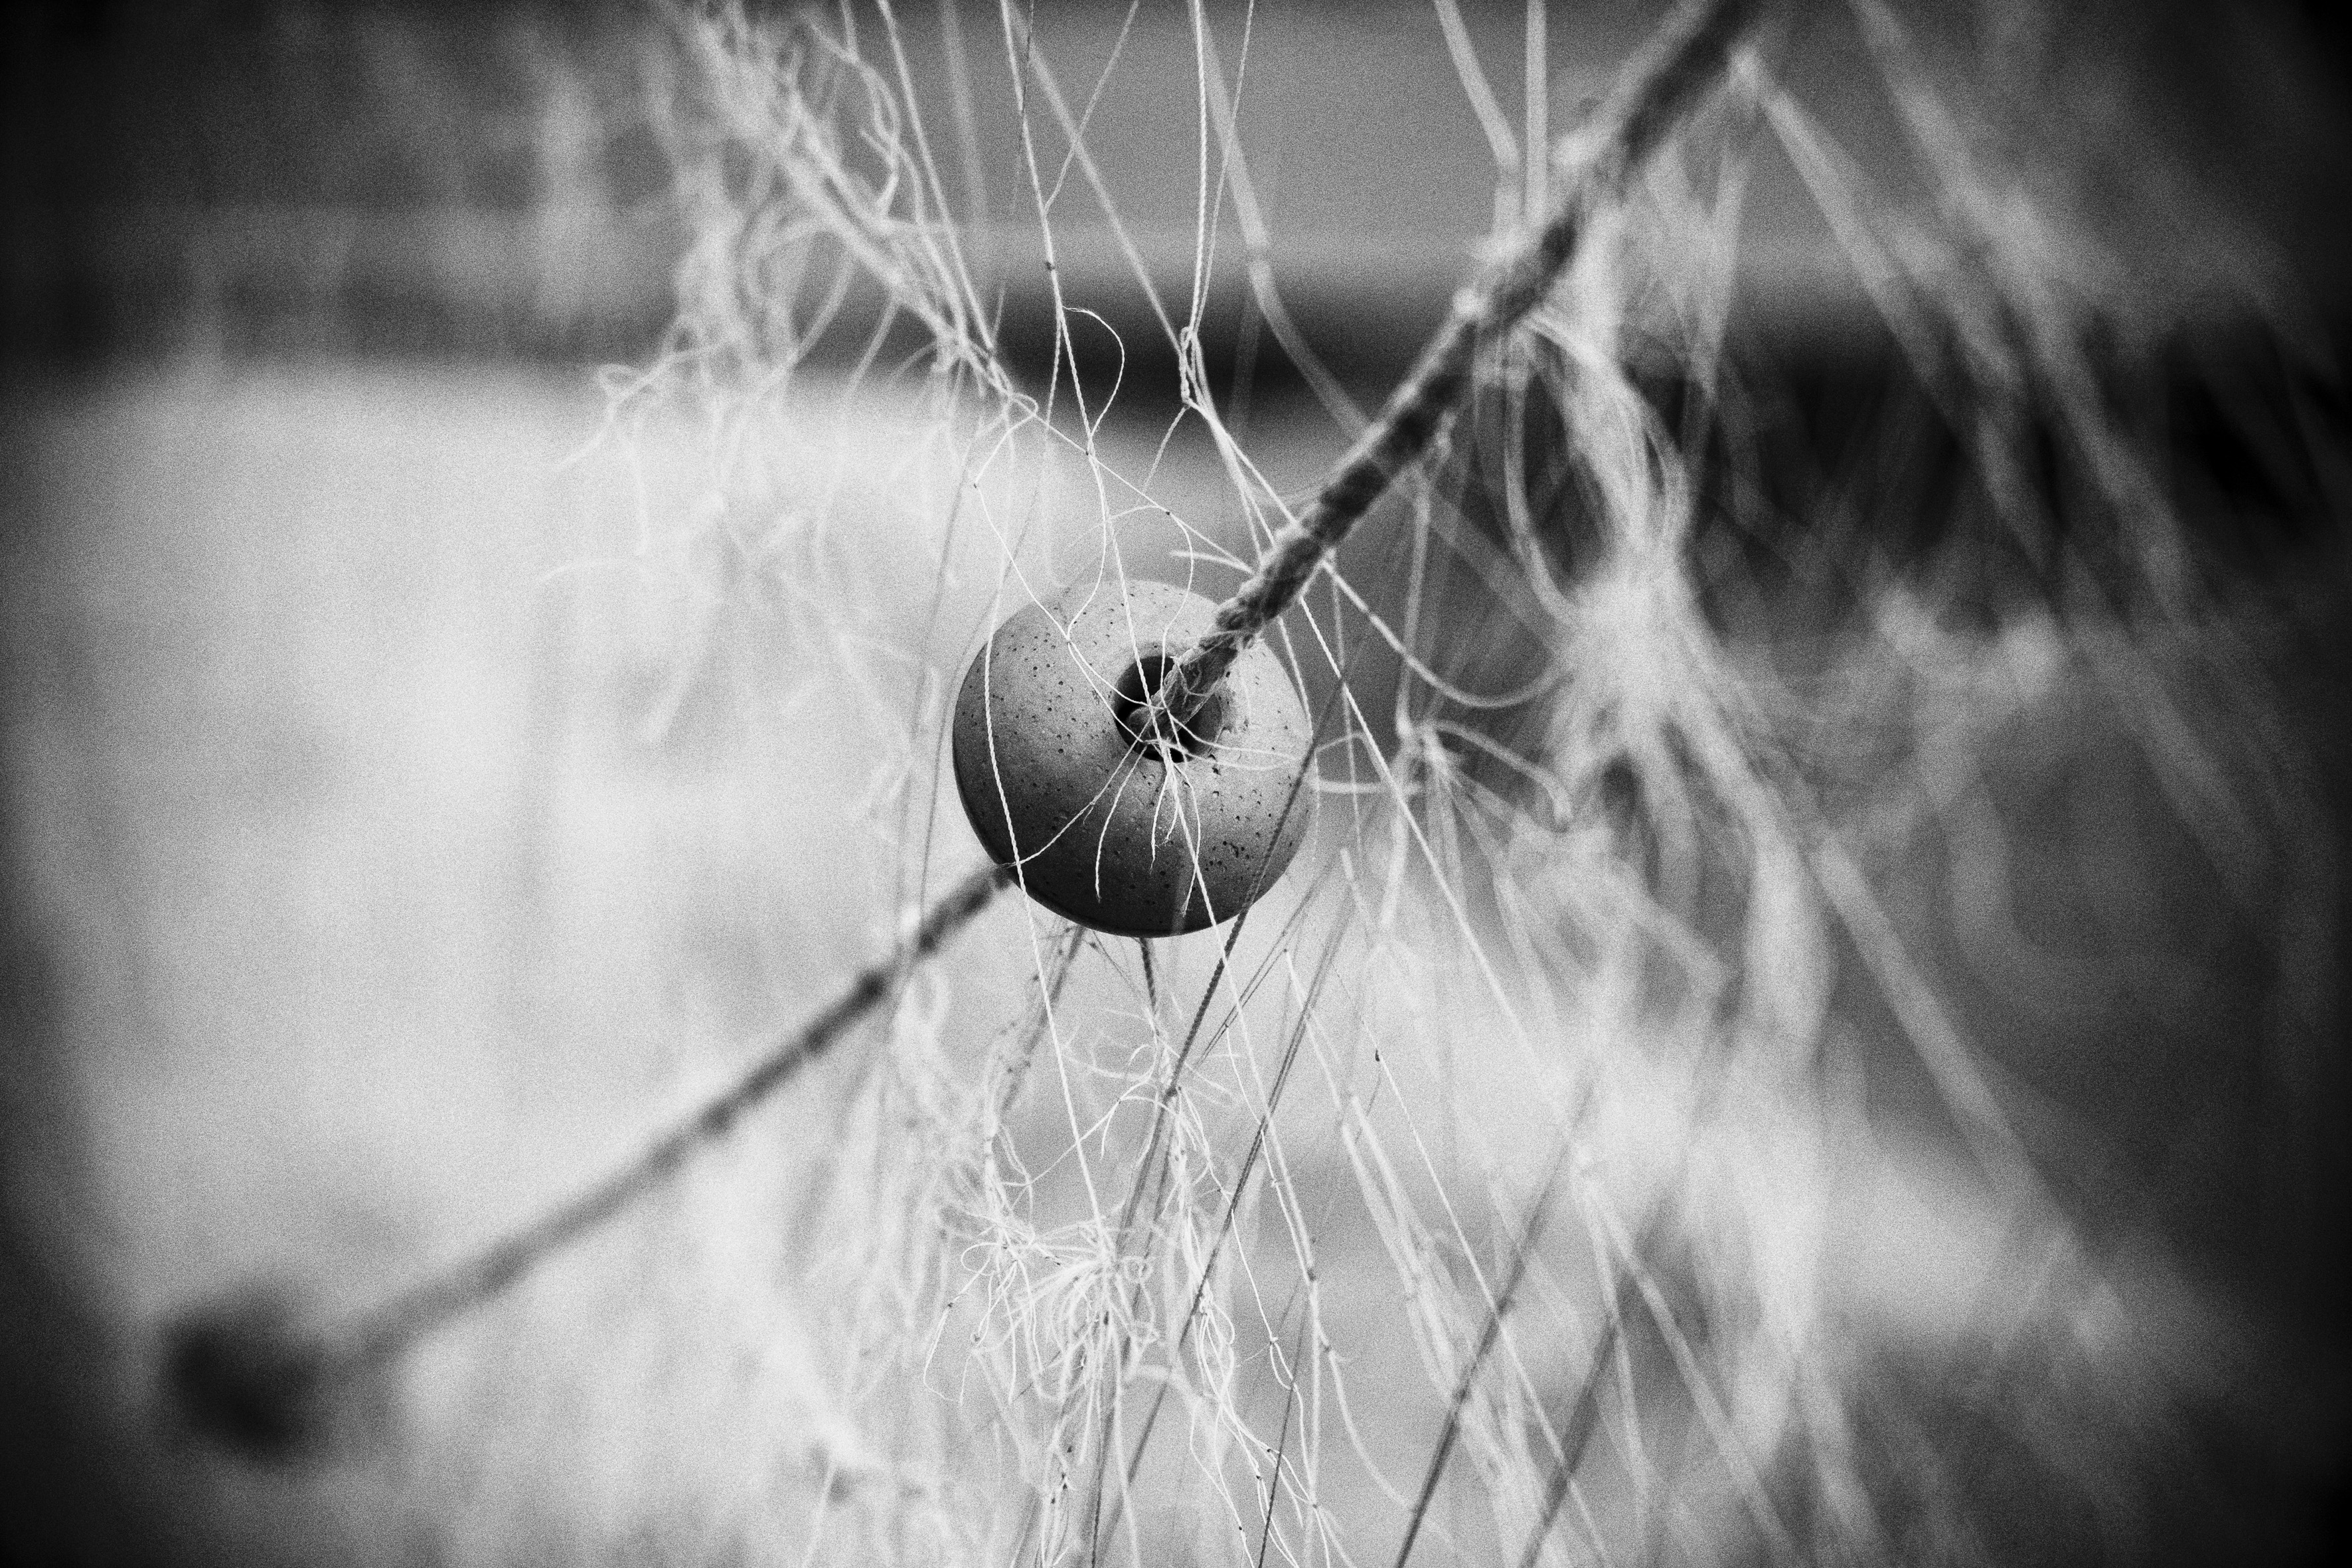
black and white, white, photography, sunlight, travel, fujifilm, darkness, black, monochrome, material, invertebrate, spider web, close up, bw, blackandwhite, blackwhite, cool image, noiretblanc, greece, fuji, fujixt1, fujix, macedonia, timeless, makedonia, neaparamos, macro photography, monochrome photography